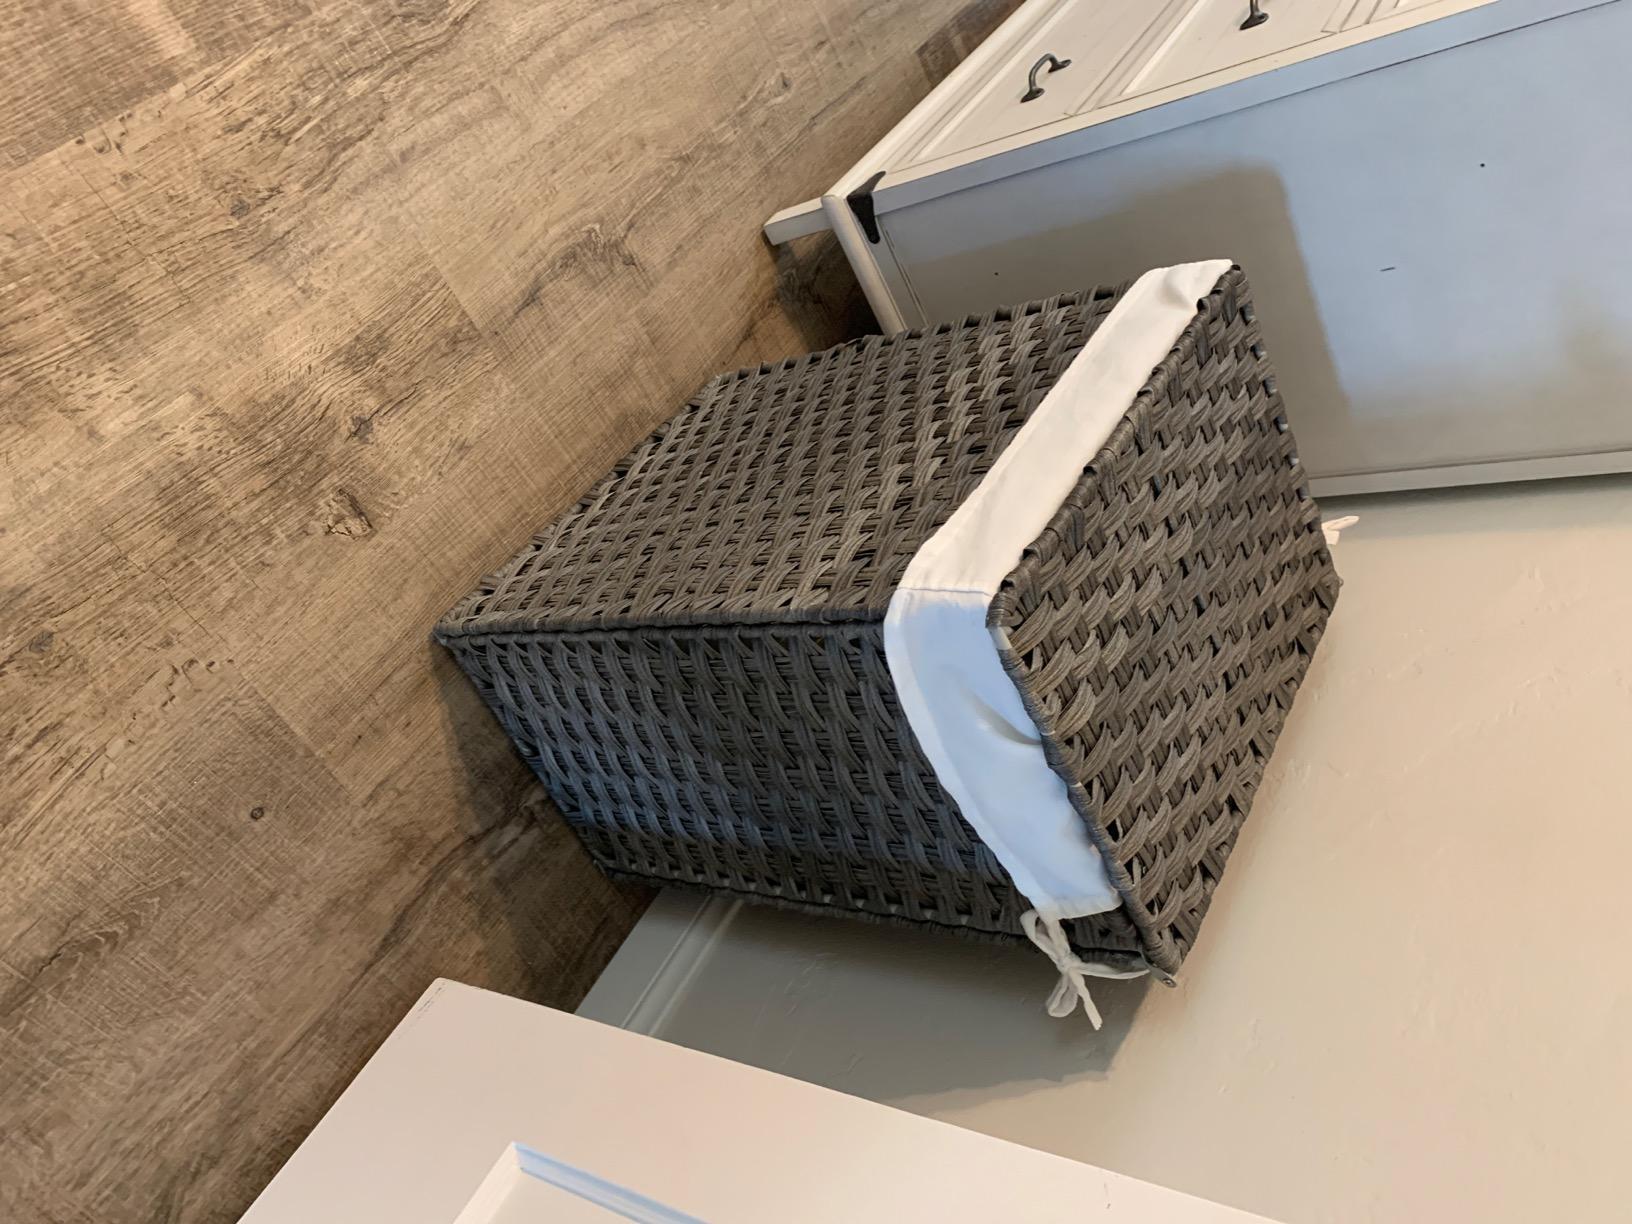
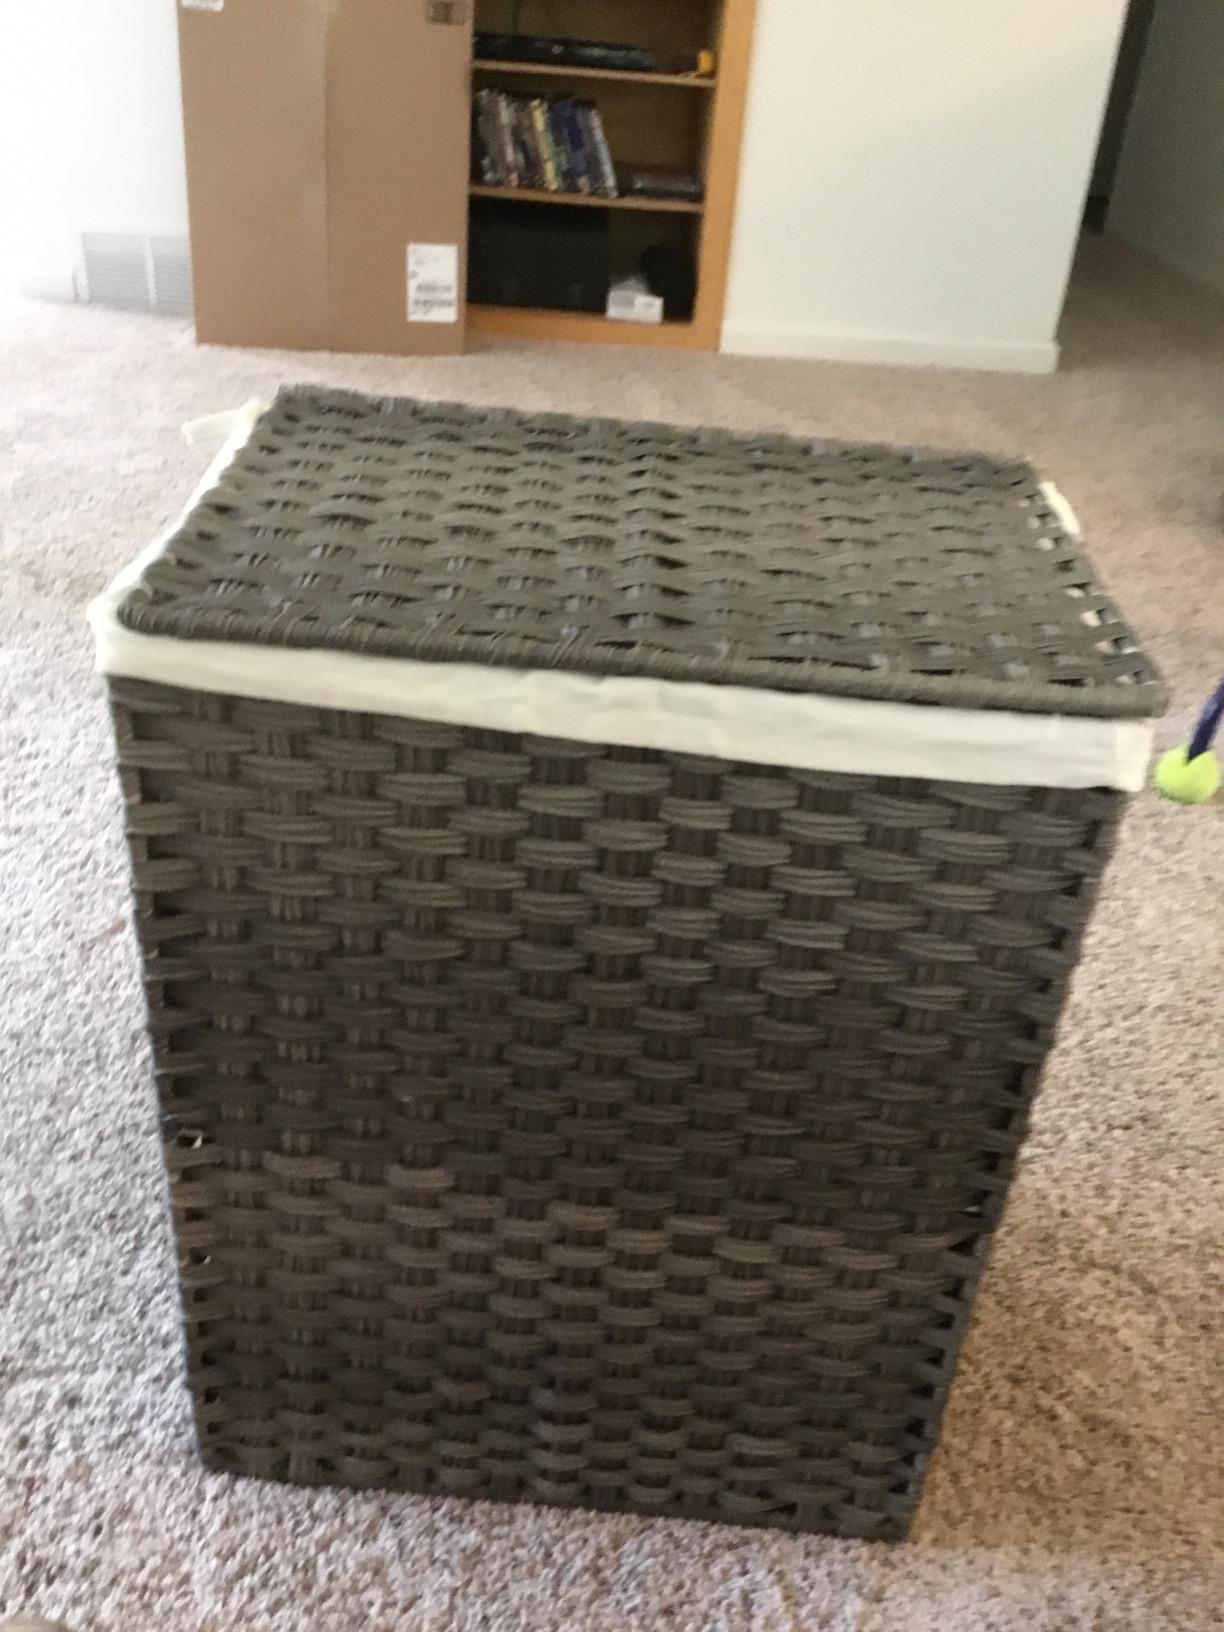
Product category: items_hamper
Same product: yes